Sony Music Studios

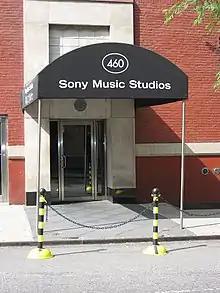
Sony Music Studios

Sony Music Studios was an American music recording and mastering facility in New York City. The five-story building was a music and broadcasting complex located at 460 W. 54th Street, at 10th Avenue, in the Hell's Kitchen neighborhood of Manhattan. It opened in 1993 and closed in August 2007.